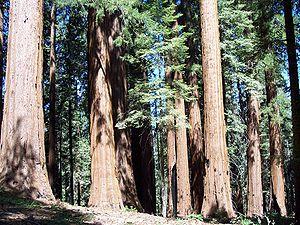
Un monument naturel est un élément issu de la nature qui possède une valeur sociale et singulière du fait de sa rareté, de ses qualités esthétiques ou de sa signification culturelle et qui est protégé pour ces raisons. Il s'agit plus spécifiquement d'une catégorie d'aire protégée définie par l'UICN.
Cet article contient des informations sur l'environnement en Californie : son historique, sa diversité, ses problèmes.
Le parc national de Sequoia est un parc national américain situé en Californie, protégé dès 1870 par le gouvernement fédéral, date de sa création. Il fait partie avec le parc national de Kings Canyon de la réserve de biosphère de Sequoia et Kings Canyon, reconnue en 1976 par l'UNESCO. Il est géré conjointement avec le parc de Kings Canyon par le National Park Service.